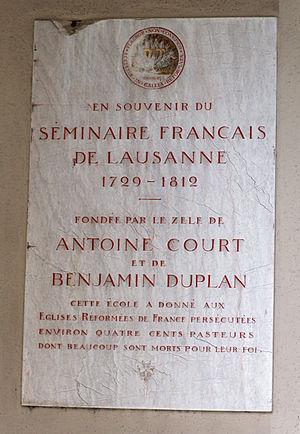
Le pasteur Jean Bérenger, dit « Colombe » ou « Le Martyr », fut un chef prédicant célèbre du temps de la clandestinité pour la religion réformée, président du synode des églises du désert dans le Dauphiné, père du comte d'Empire Jean Bérenger, personnalité d'influence sous le Premier Empire.